Richard Hall Gower

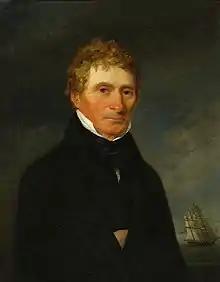
Portrait of Gower

Richard Hall Gower (1768 – July 1833) was an English sea captain, philosopher, inventor and entrepreneur.